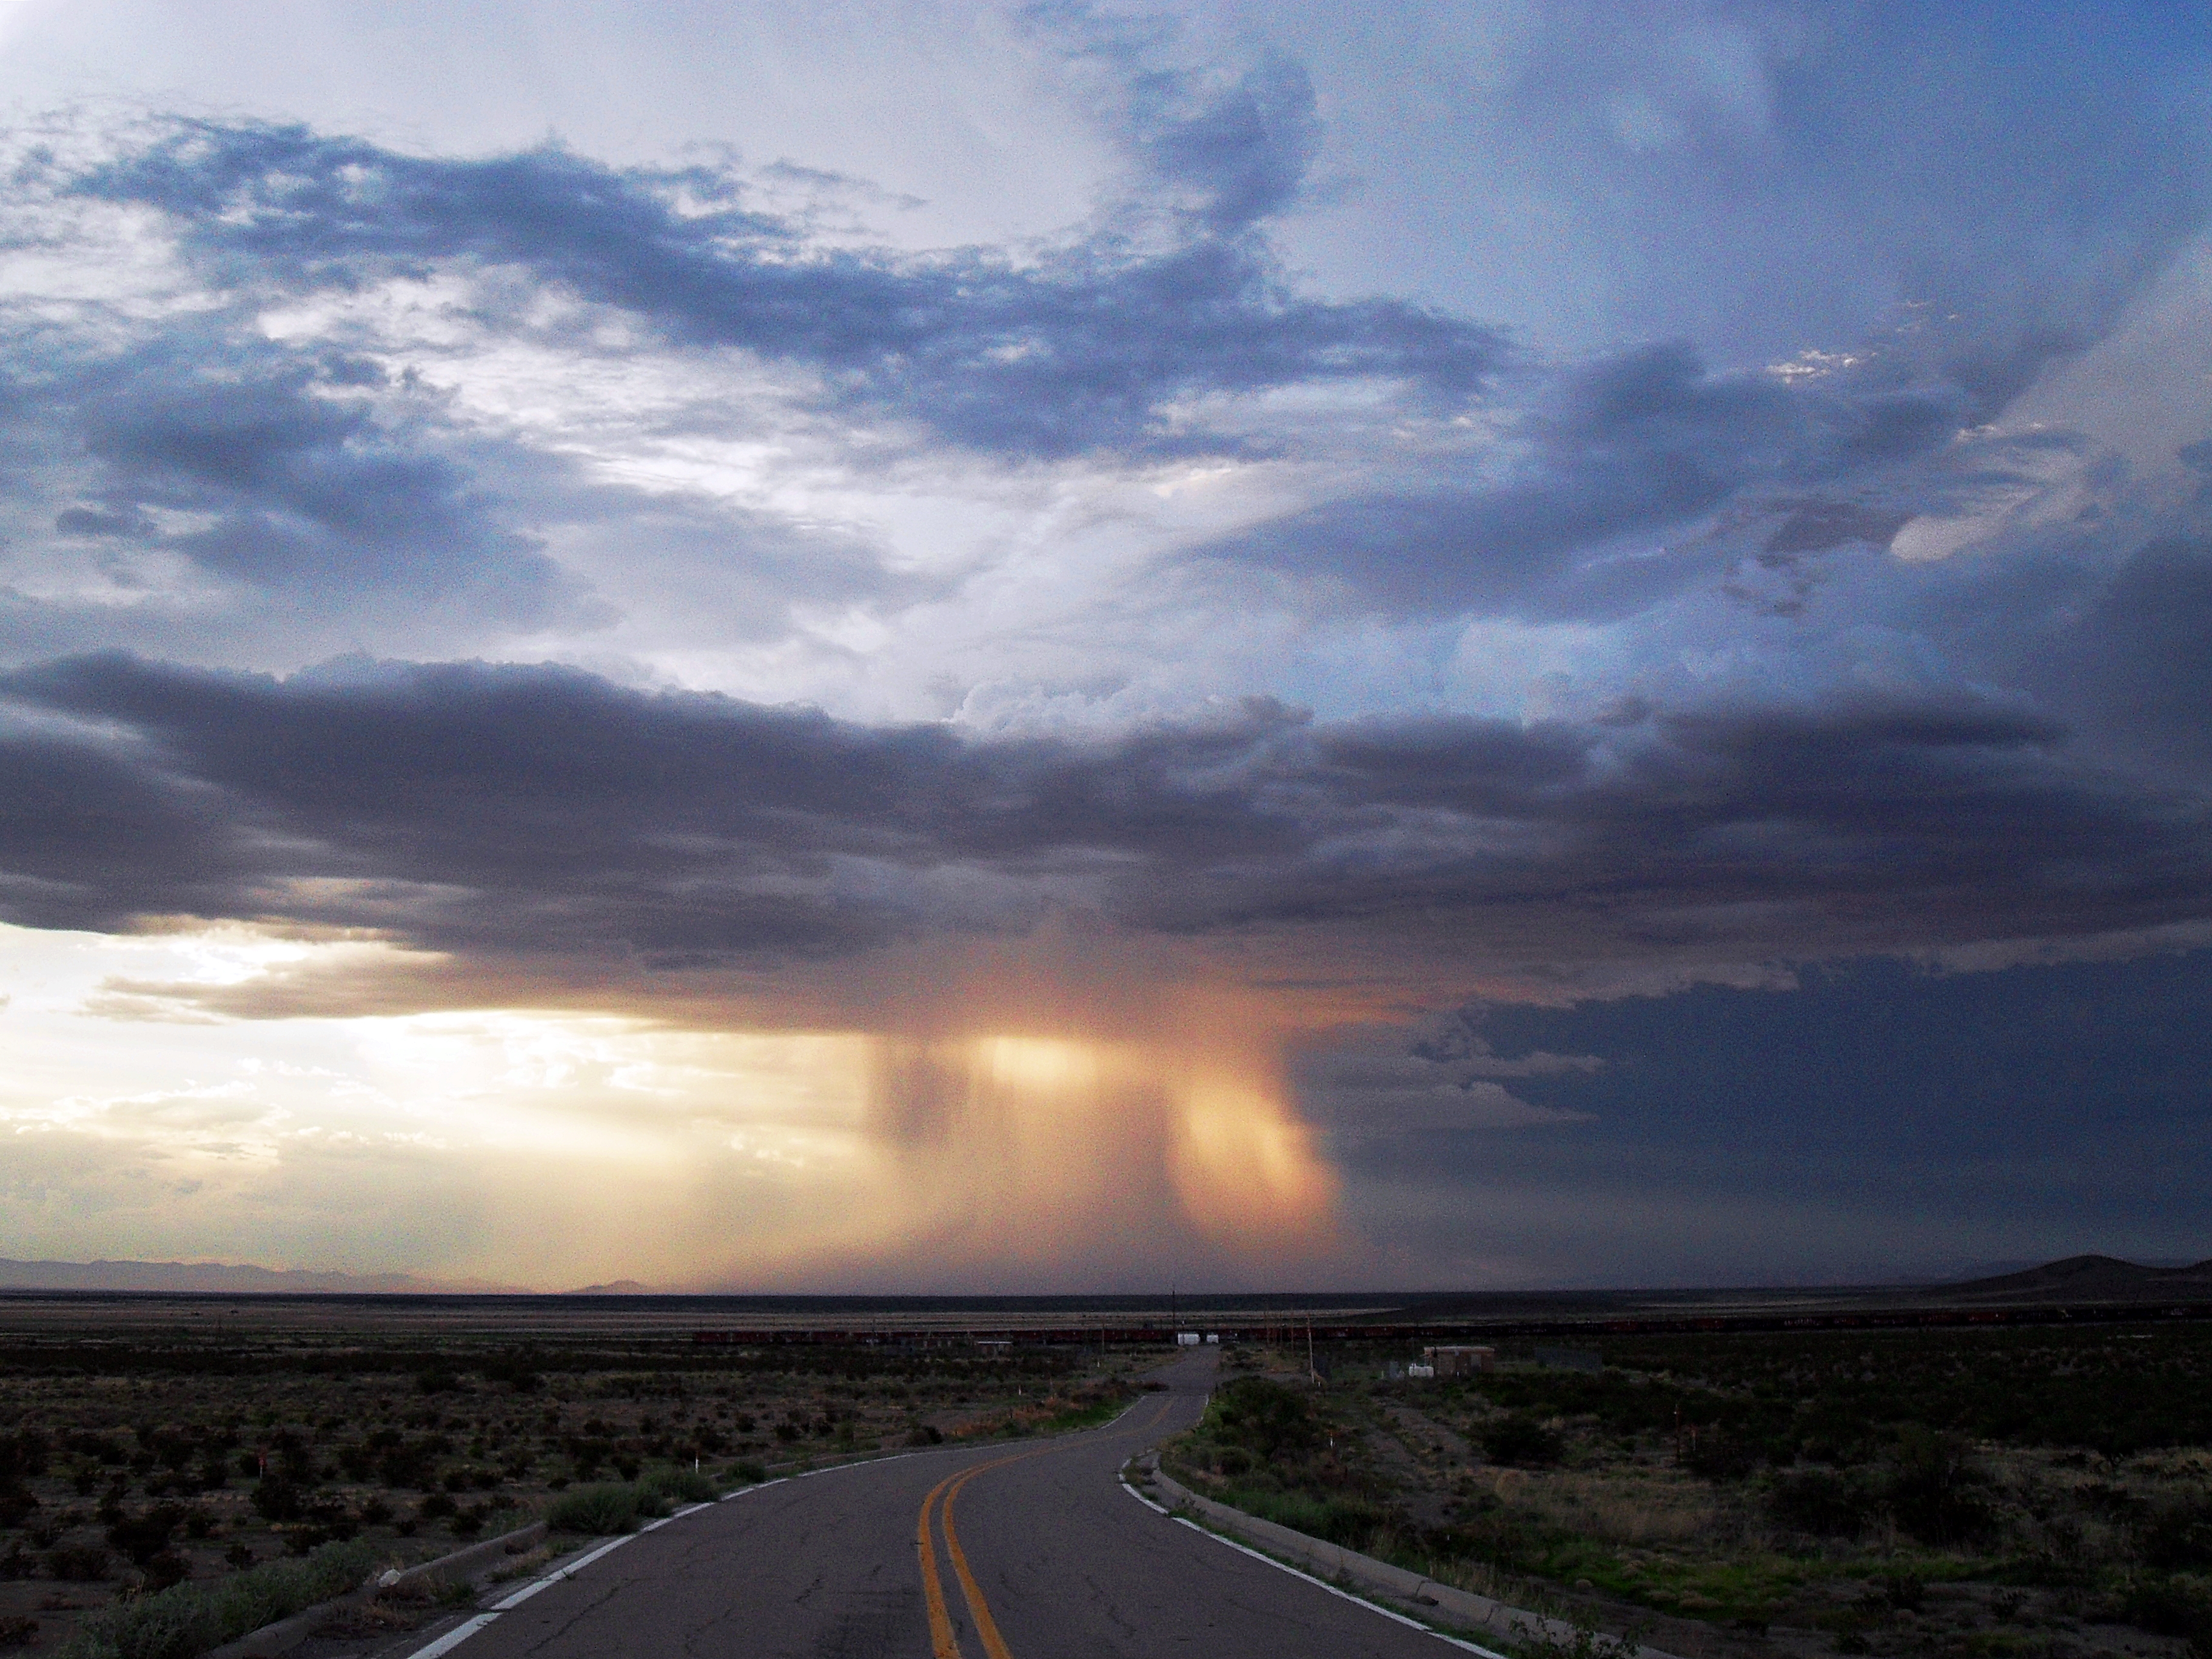
new mexico, usa, road, freeway, storm, shower, sky, cloud, horizon, highway, daytime, natural landscape, atmosphere, atmospheric phenomenon, ecoregion, morning, infrastructure, evening, asphalt, road trip, tree, plain, cumulus, meteorological phenomenon, dusk, sunlight, landscape, road surface, lane, rural area, steppe, thoroughfare, geological phenomenon, sunset, prairie, nonbuilding structure